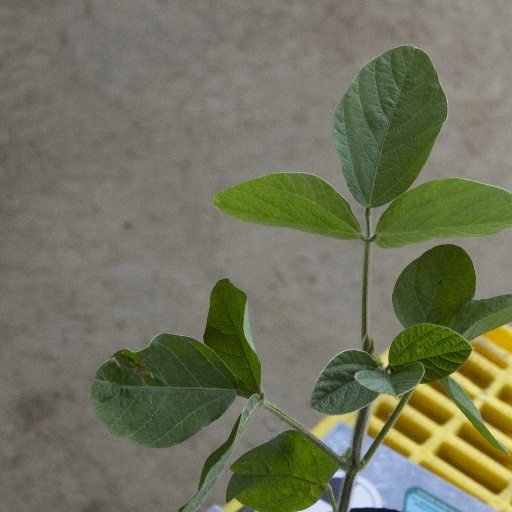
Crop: soybean